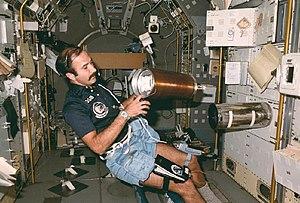
Wubbo Johannes Ockels est un spationaute néerlandais né le 28 mars 1946 et mort le 18 mai 2014 à Amsterdam.